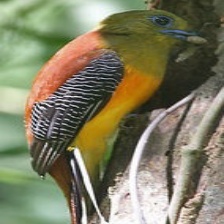
Species: ORANGE BREASTED TROGON
Scientific name: HARPACTES ORESKIOS